Ezra Meeker

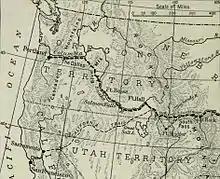
The western half of Meeker's migration

They encountered Native Americans, who would sometimes demand provisions for passage, but none were given and none of the incidents ended with violence. The travelers' stores were supplemented by shooting bison, which roamed the Great Plains in huge numbers. Despite being a source of food, the bison were a danger as their stampedes could destroy property and kill irreplaceable stock. In southeastern Idaho, the California Trail separated from the Oregon, and Buck and some of the rest of the party split off there; they settled in California and remained friends with Meeker until their deaths.